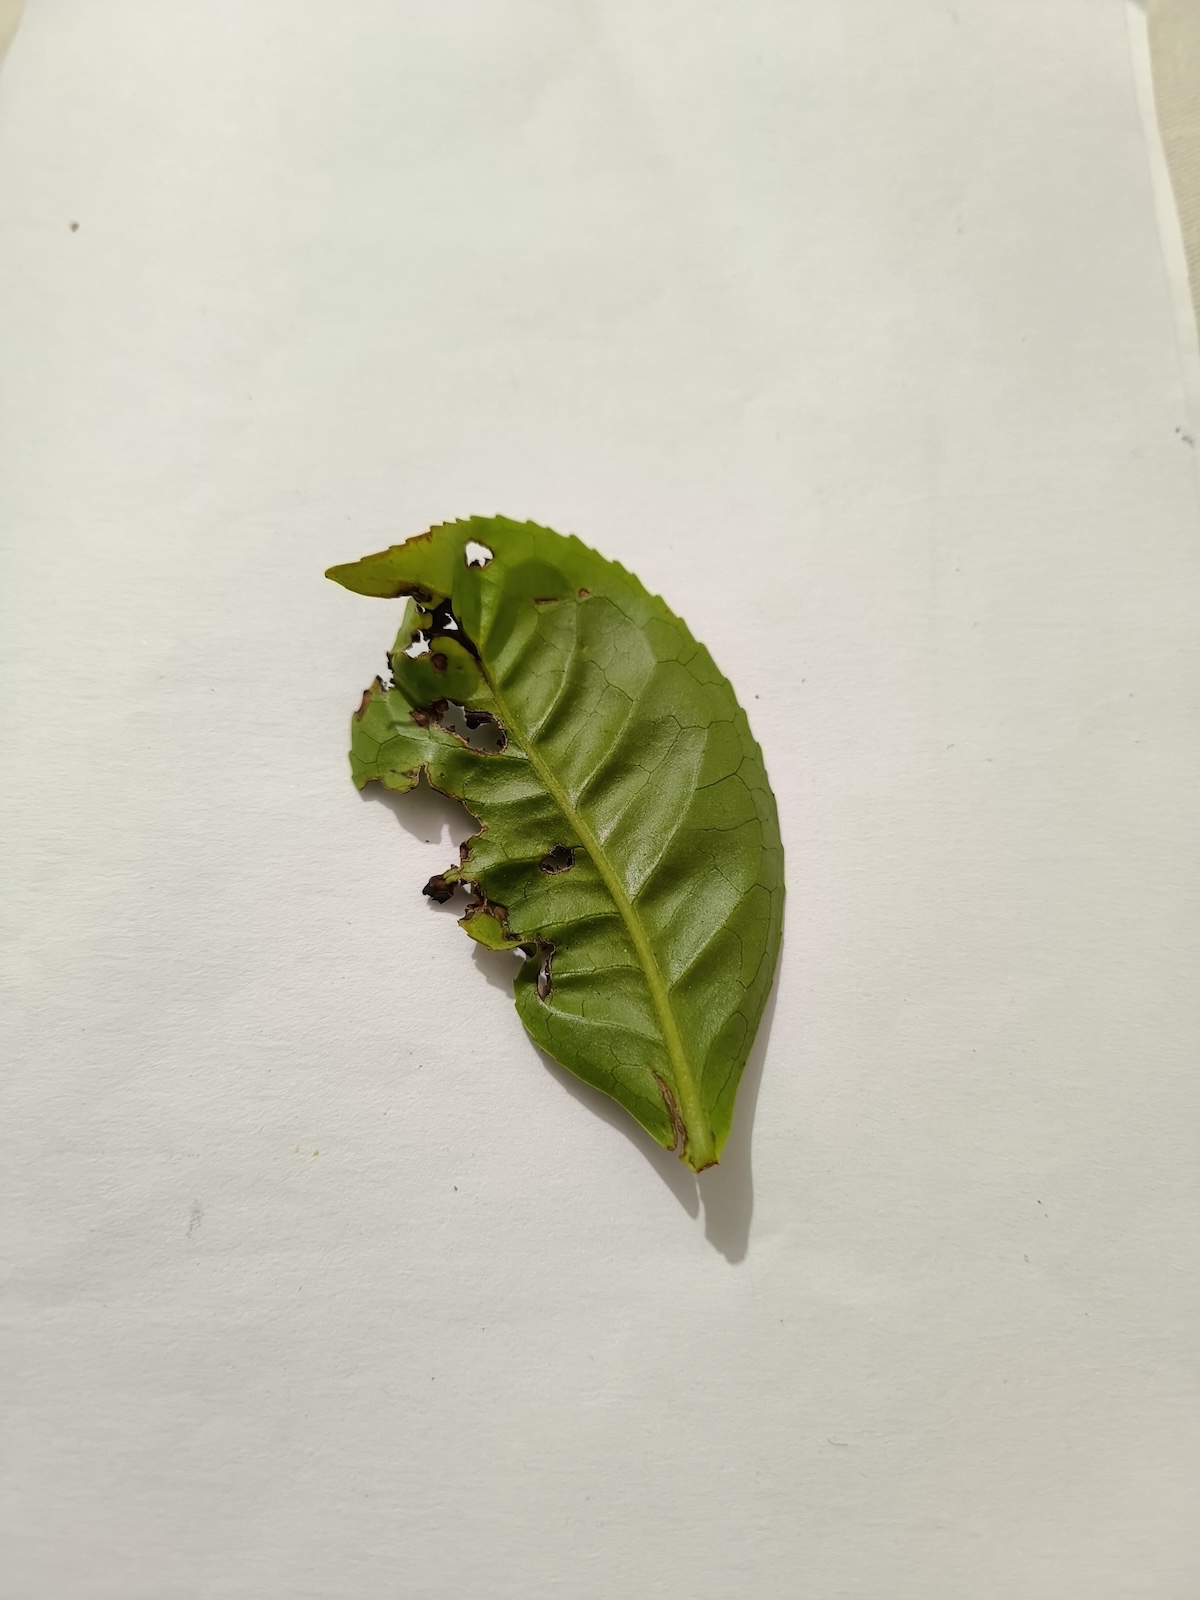
Label: Green mirid bug